Aleix Espargaró

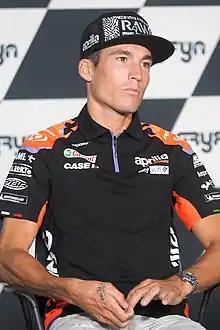
Espargaró at the 2022 San Marino Grand Prix

Aleix Espargaró Villà (born 30 July 1989) is a Spanish Grand Prix motorcycle racer. He was the Spanish 2004 FIM CEV 125cc International Champion and has competed since 2017 in the MotoGP class using Aprilia machines. He retired from Grand Prix racing at the end of the 2024 season and signed as a test rider for Honda Racing Corporation. He decided to become a cyclist with the United States team, Lidl-Trek, making his debut in the world of cycling at the 2025 Tour of Austria.